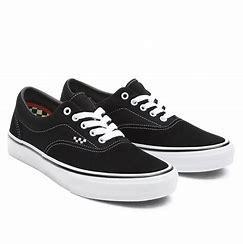
Brand: Vans
Model: Skate